Johanna Jachmann-Wagner

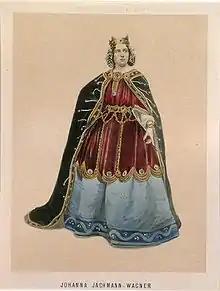
Johanna Jachmann-Wagner, as Ortrud in the opera "Lohengrin" by Richard Wagner, c. 1860

Johanna Jachmann-Wagner or Johanna Wagner (13 October 1828 – 16 October 1894) was a mezzo-soprano singer, tragédienne in theatrical drama, and teacher of singing and theatrical performance who won great distinction in Europe during the third quarter of the 19th century. She was a niece of the composer Richard Wagner and was the original performer, and in some respects the inspiration, of the character of Elisabeth in "Tannhäuser". She was also the original intended performer of Brünnhilde in "Der Ring des Nibelungen", but in the event assumed other roles.